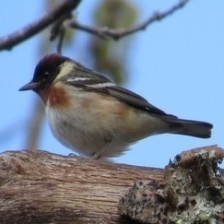
Species: BAY-BREASTED WARBLER
Scientific name: SETOPHAGA CASTANEA